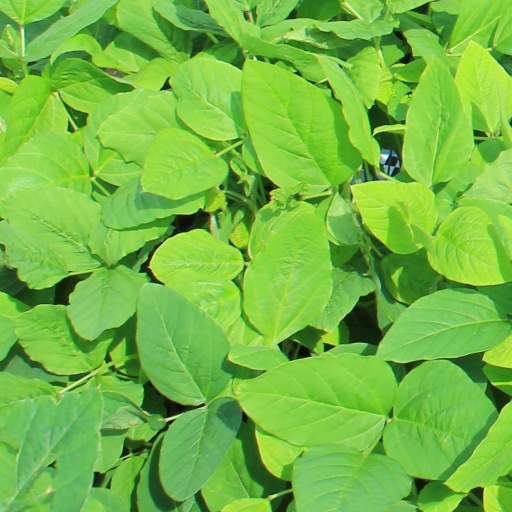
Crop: soybean